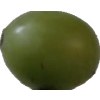
Label: grape